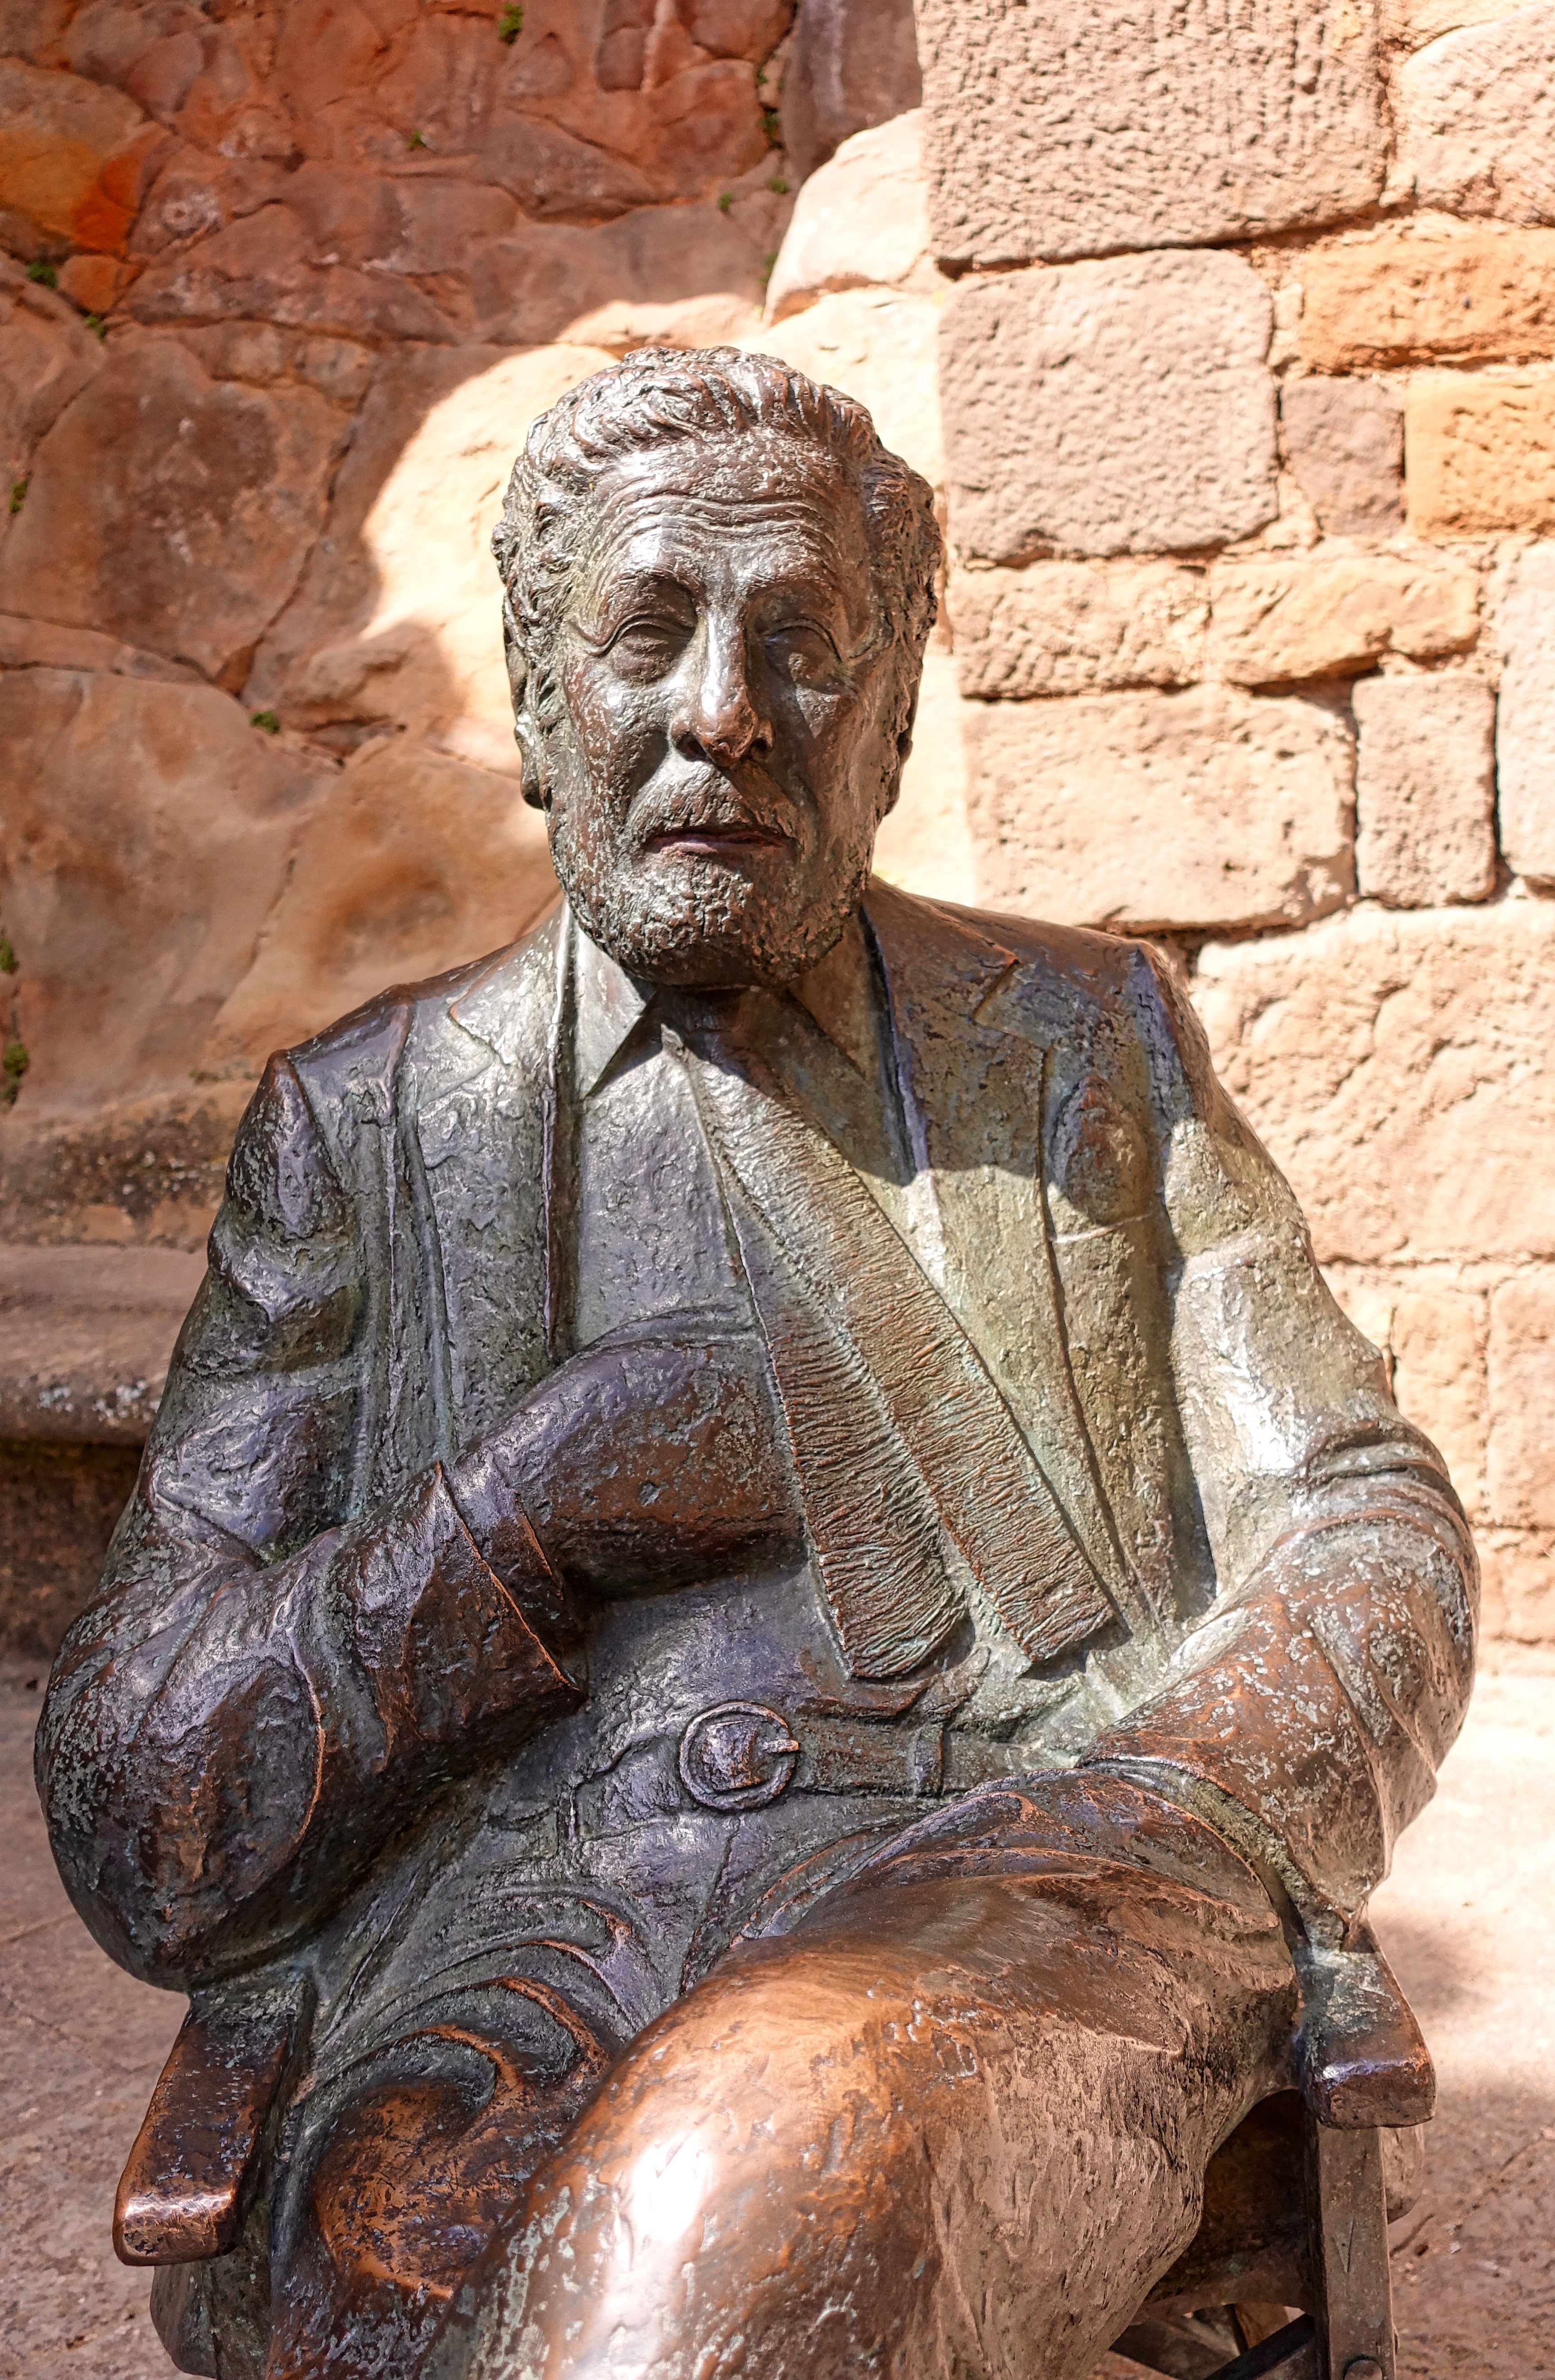
monument, statue, sculpture, art, temple, bronze, image, carving, director, archaeological site, stone carving, ancient history, sos del rey catolico, luis garc a berlinga, human positions